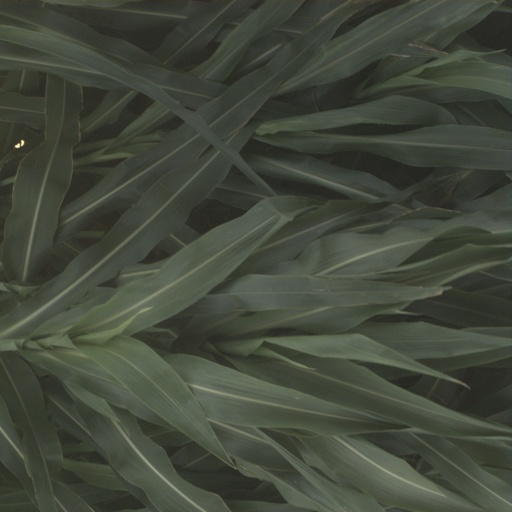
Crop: sorghum